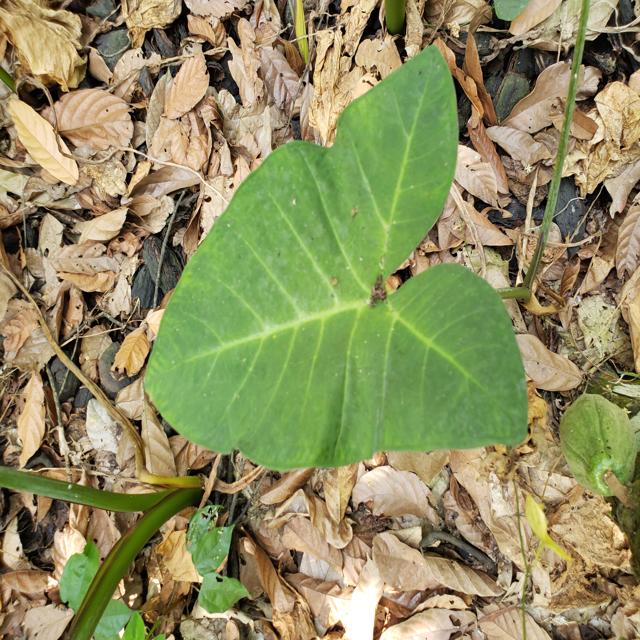
Label: Healthy